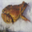
Label: frog